Ocean University of Sri Lanka

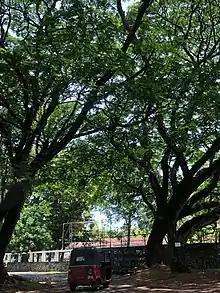
Entrance of the old building

The objective of the university is to conduct academic and professional education and vocational training activities in fisheries, marine and nautical engineering to fulfill and develop the needs of the fisheries and allied sector. According to the objective the university conducting special certificate programs for the development of the fisheries sector. They are: